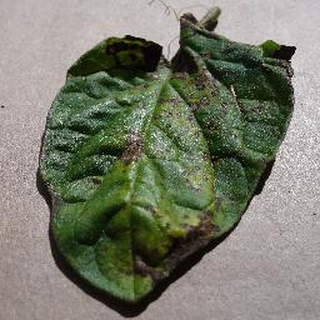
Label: tomato_early_blight